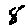
Label: 8